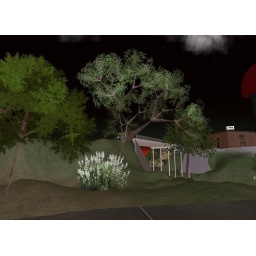
Looking out the public works office window on the public works sim in Second Life